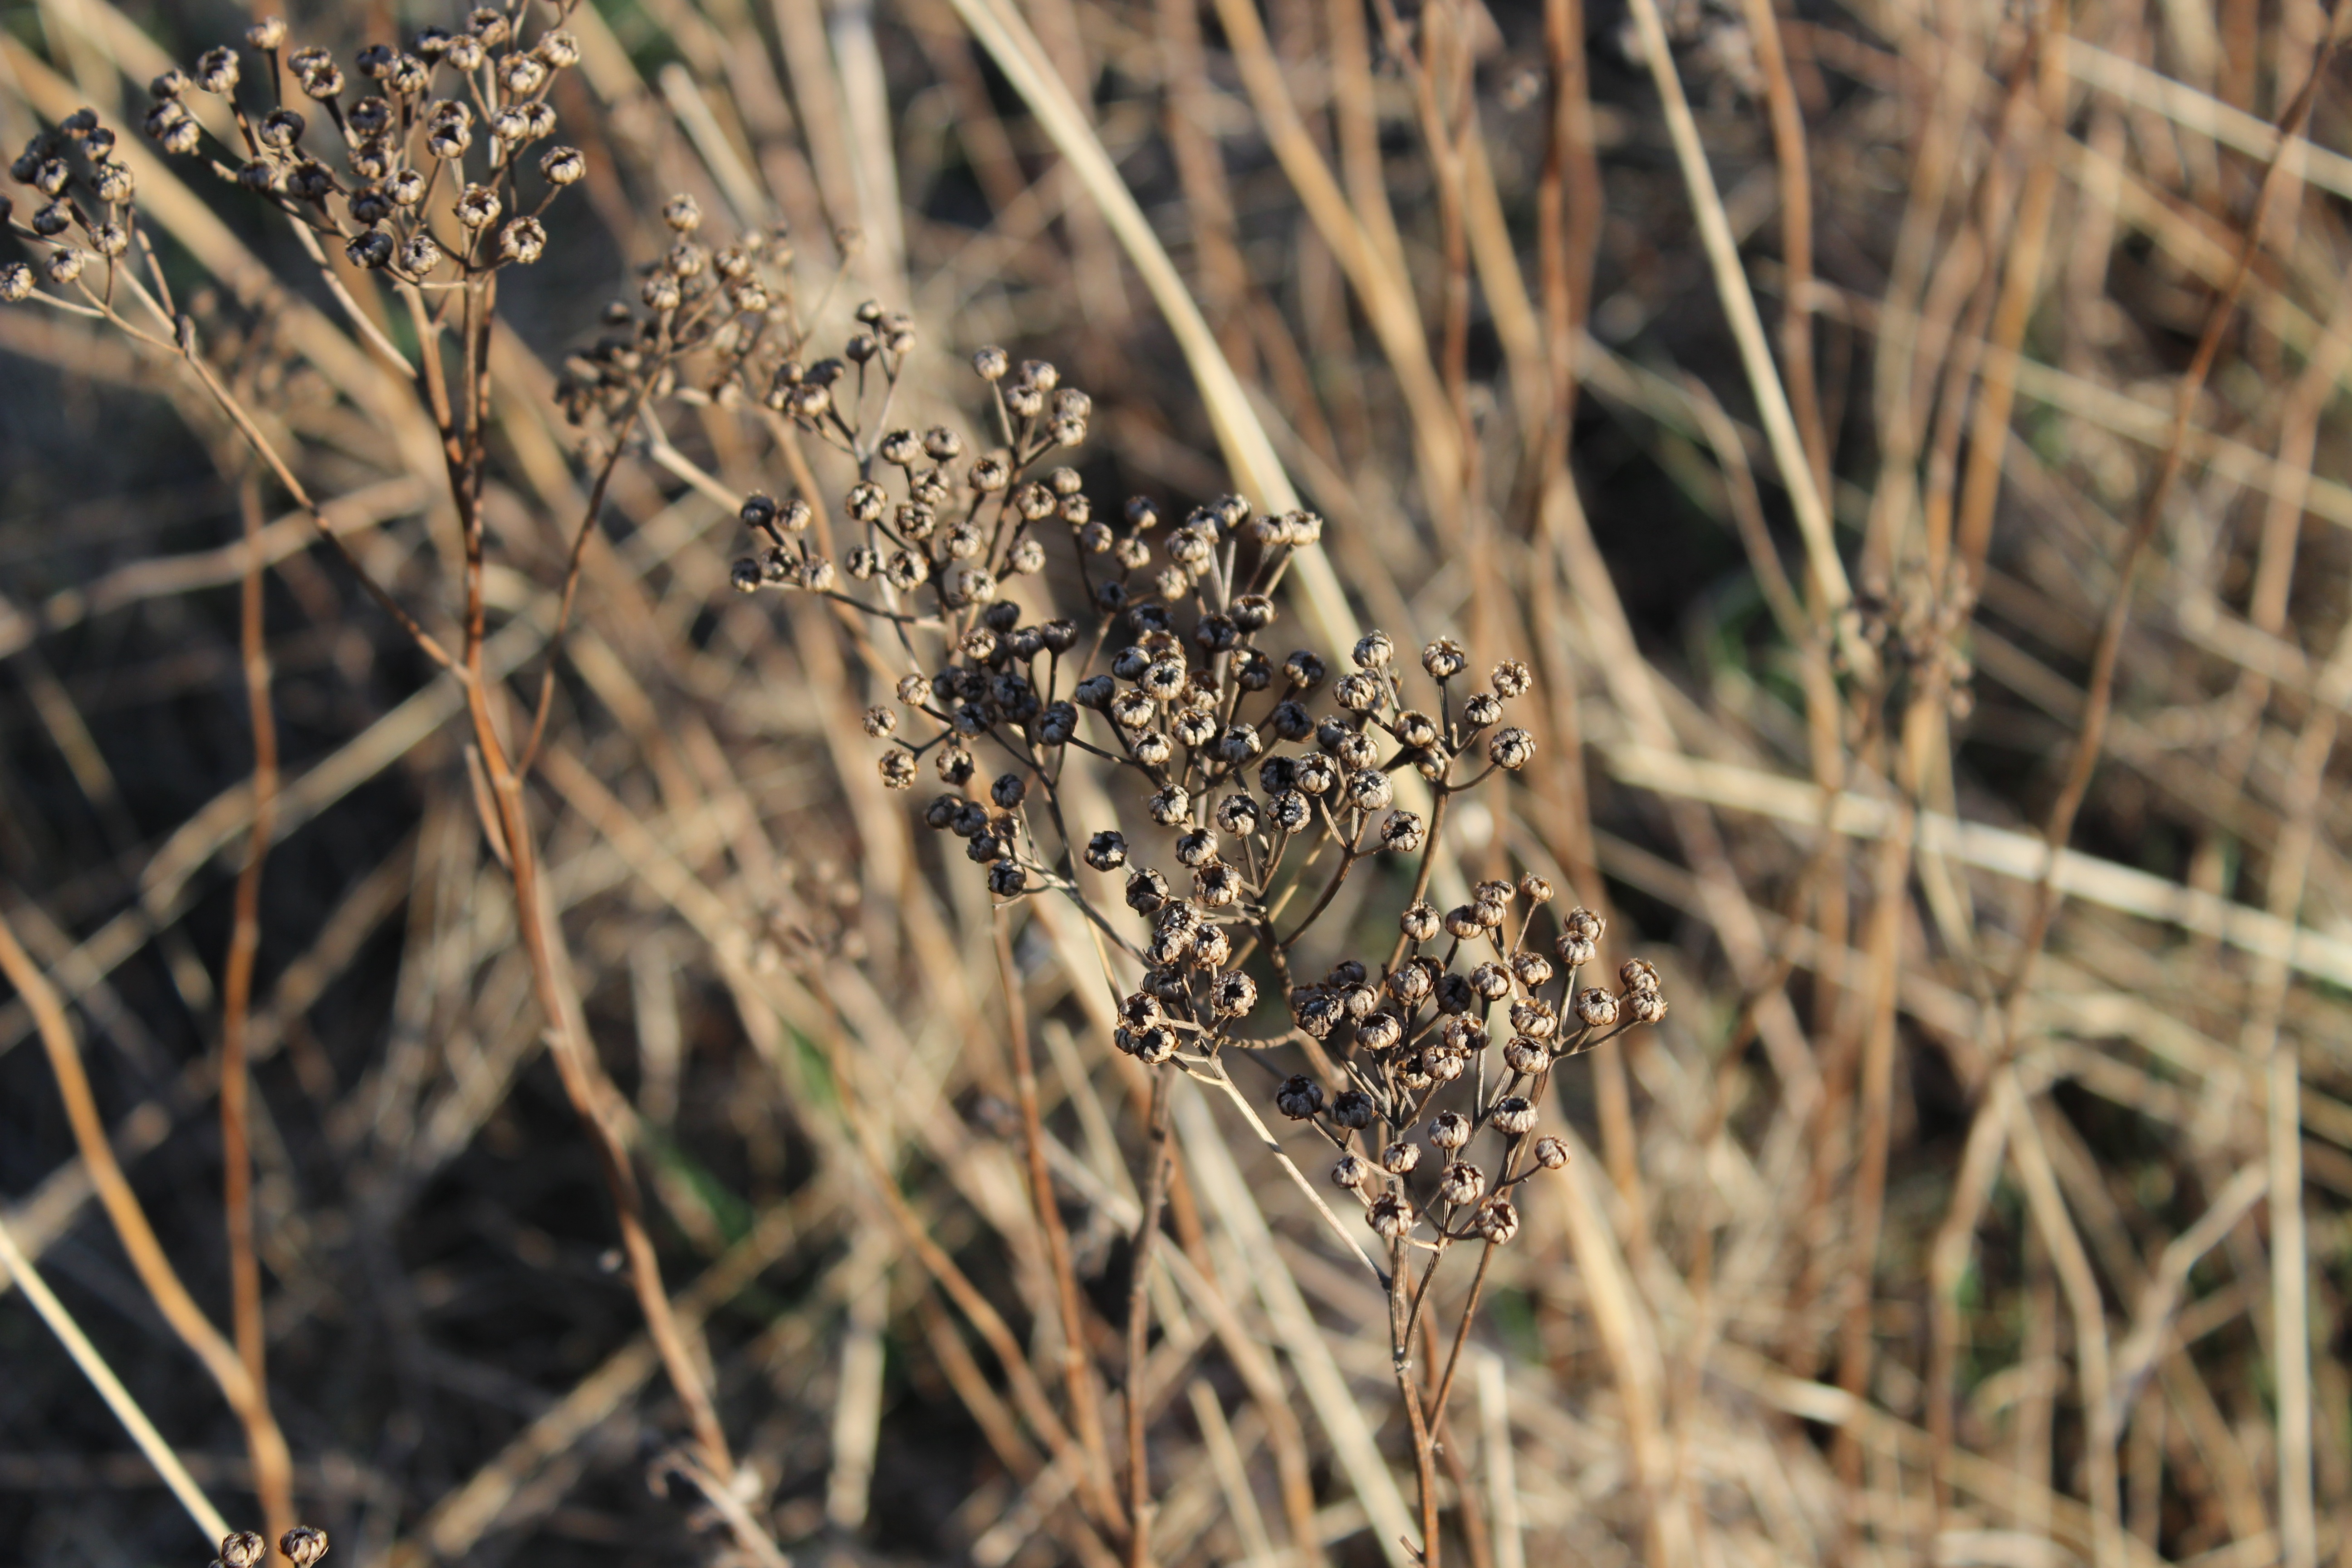
tree, nature, grass, branch, plant, photography, meadow, leaf, flower, frost, wildlife, crop, autumn, agriculture, flora, season, fauna, close up, autumn colours, macro photography, dead plant, vertrocknetes grass, grass family, plant stem, thorns spines and prickles